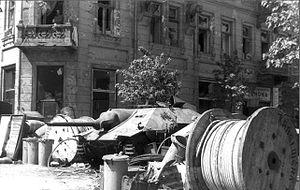
Le Jagdpanzer 38(t), officiellement 7,5 cm PaK 39 L/48 auf Panzerjäger 38(t) connu sous la mauvaise désignation de Hetzer, est un chasseur de chars allemand de la Seconde Guerre mondiale, construit sur la base du châssis du Panzer 38(t) tchèque.
Un barrage routier est un dispositif mis en place sur une voie publique afin d'en contrôler ou d'en limiter le trafic, voire de l'interrompre totalement. Il peut être utilisé en cas de chantier sur la chaussée ou à des fins policières, militaires ou paramilitaires dans le but de contrôler les entrées et sorties d'une zone que la voie dessert. Ce dispositif peut également être utilisé à des fins revendicatives, dans le cadre d'opérations escargot par exemple.
L’insurrection de Varsovie fut un soulèvement armé contre l’occupant allemand organisé par la résistance polonaise dans le cadre du plan militaire national « action Tempête ». Il s’accompagna de la sortie de la clandestinité des structures de la Résistance et de l'État clandestin ainsi que de l'établissement des institutions de l'État polonais sur le territoire de Varsovie libre.